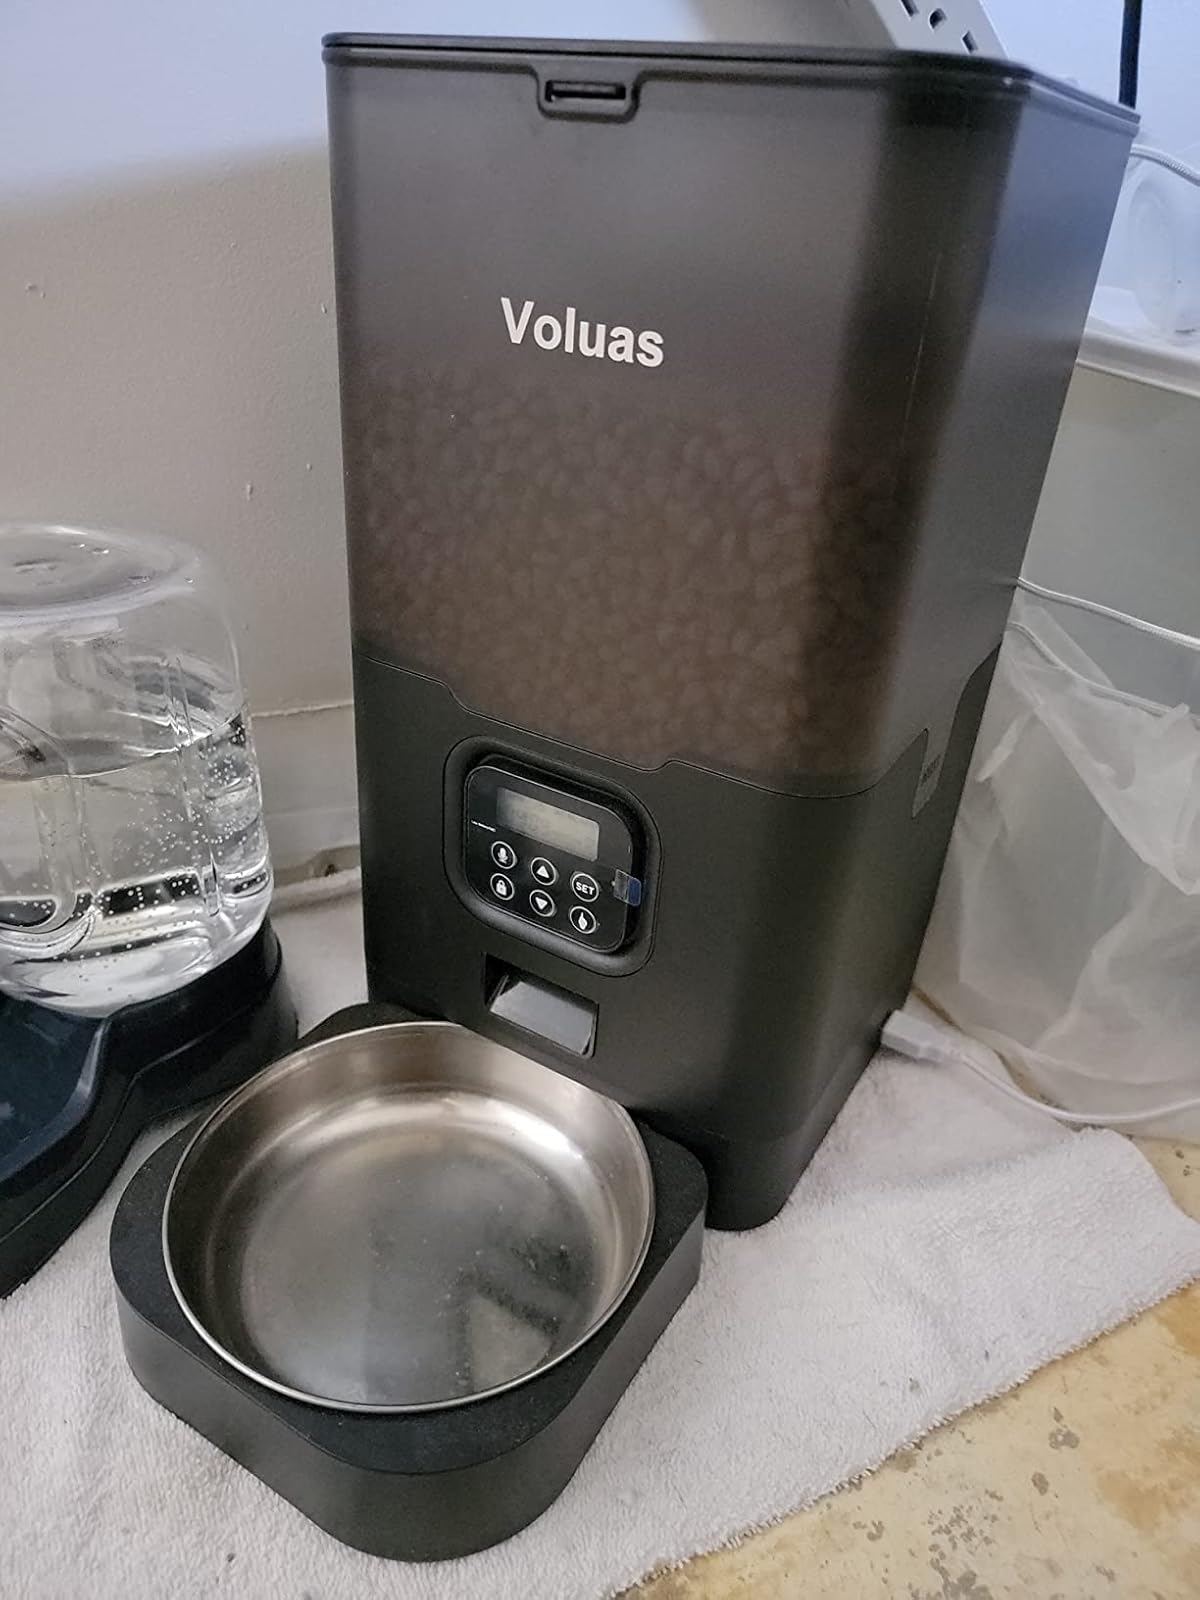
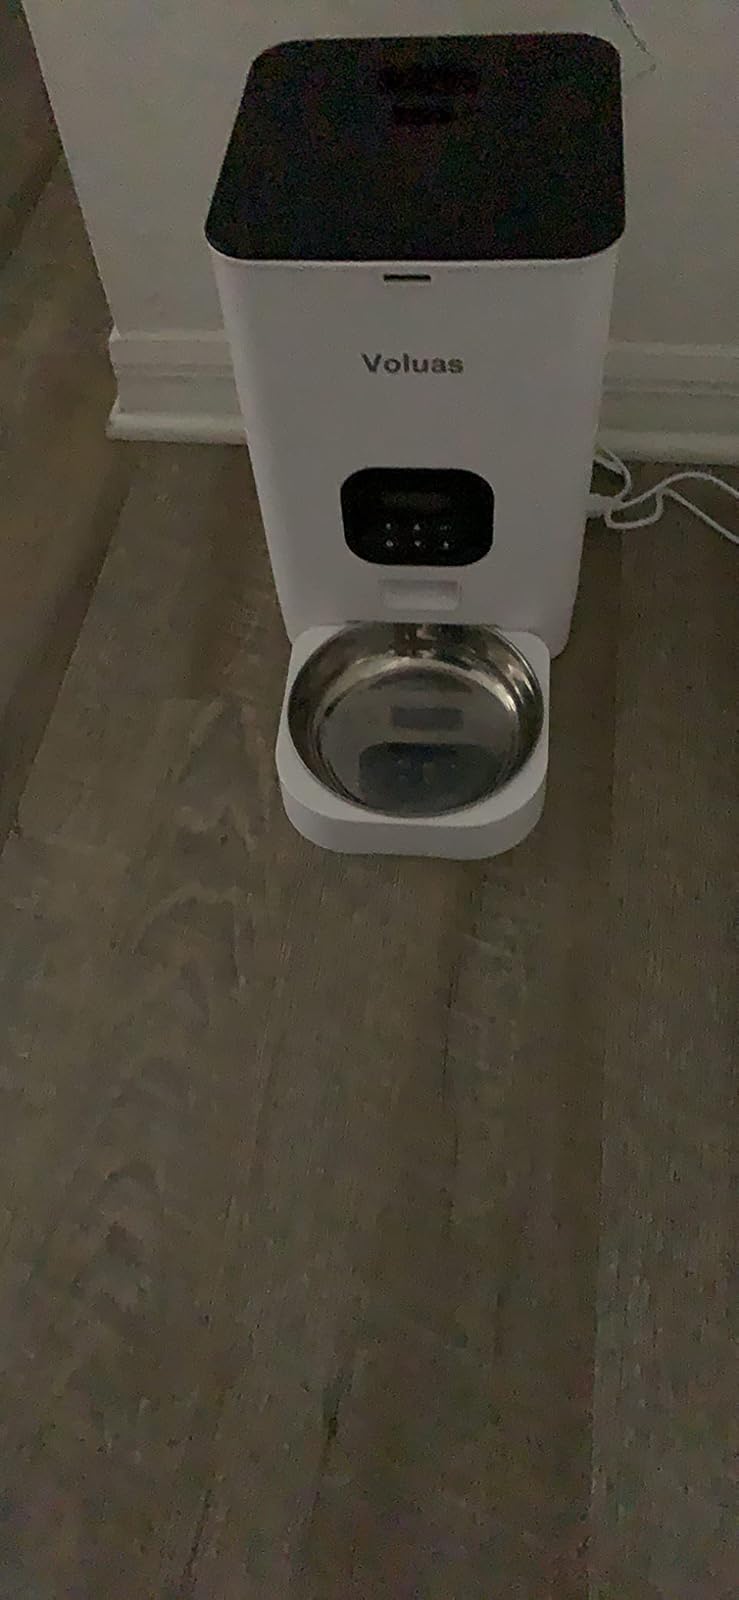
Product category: items_feeder
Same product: no